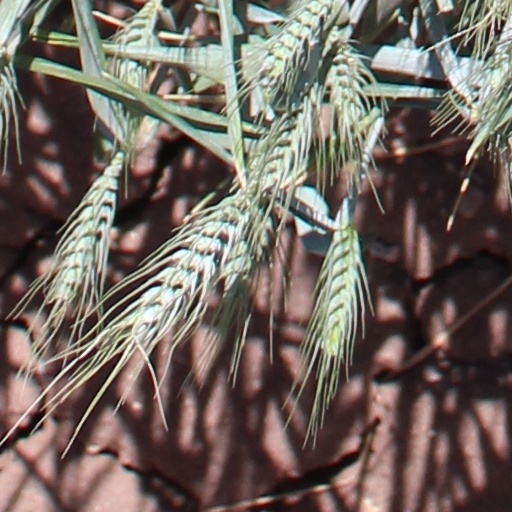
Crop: wheat